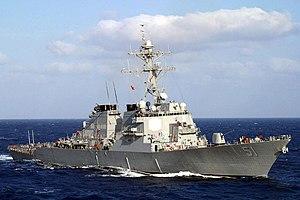
L’USS Arleigh Burke (DDG-51) est un destroyer américain de la classe Arleigh Burke, navire-tête de sa classe. Il est nommé d'après Arleigh Burke, amiral de l'United States Navy pendant la Seconde Guerre mondiale et la guerre de Corée. Commissionné en 1991 et toujours en service en 2014, il a été construit au chantier naval Bath Iron Works dans le Maine et son port d’attache est la base navale de Norfolk dans l'État de Virginie.